Cessna 400

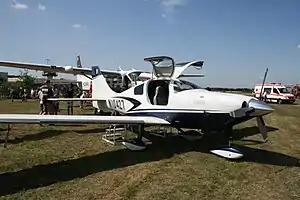

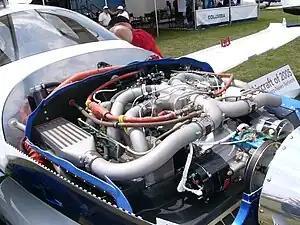
Columbia 400's Continental TSIO-550-C engine installation

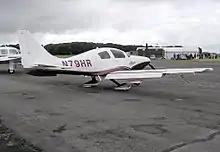
Columbia 400

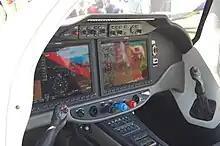
Cessna's mockup of the Corvalis TTx; featuring the Garmin G2000 avionics suite.

The Cessna 400, marketed as the Cessna TTx, is a single-engine, fixed-gear, low-wing general aviation aircraft built from composite materials by Cessna Aircraft. The Cessna 400 was originally built by Columbia Aircraft as the Columbia 400 until December 2007. From 2013, the aircraft was built as the Cessna TTx Model T240.